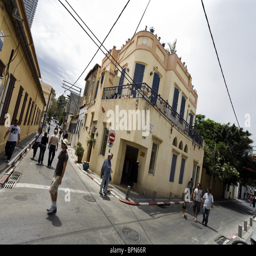
people on a street at quarter